Eugenio Derbez

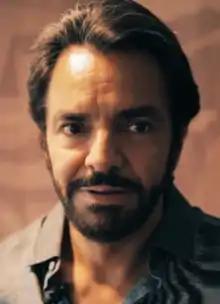
Derbez in 2019

Eugenio González Derbez (born September 2, 1961) is a Mexican actor and comedian. He has appeared in many films and television series, including "The Book of Life", "The Angry Birds Movie 2", and "CODA".